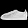
Label: Sneaker